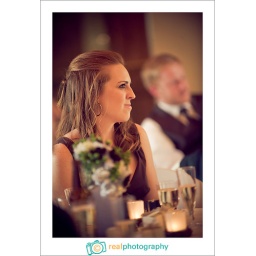
bridesmaid in brown dress listening to taost